Henry Clay

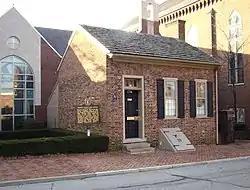
View of Henry Clay's law office (1803–1810), Lexington, Kentucky

In November 1797, Clay relocated to Lexington, Kentucky, near where his parents and siblings resided. The Bluegrass region, with Lexington at its center, had quickly grown in the preceding decades but had only recently stopped being under the threat of Native American raids. Lexington was an established town that hosted Transylvania University, the first university west of the Appalachian Mountains. Having already passed the Virginia Bar, Clay quickly received a Kentucky license to practice law. After apprenticing himself to Kentucky attorneys such as George Nicholas, John Breckenridge, and James Brown, Clay established his own law practice, frequently working on debt collections and land disputes. Clay soon established a reputation for strong legal ability and courtroom oratory. In 1805, he was appointed to the faculty of Transylvania University where he taught, among others, future Kentucky Governor Robert P. Letcher and Robert Todd, the future father-in-law of Abraham Lincoln.